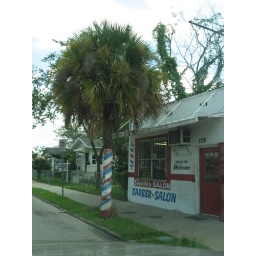
only in Florida... a palm tree barber pole